Thorvald Stauning

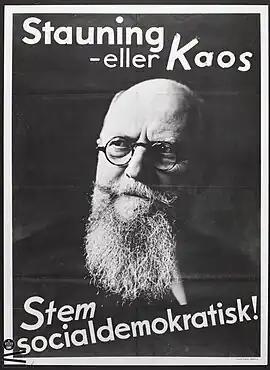
Stauning's election poster for the 1935 general election: "Stauning or Chaos "–" Vote Social Democrat!"

Like many other workers' leaders of his generation, such as Hjalmar Branting in Sweden, Stauning was a charismatic leader who played an important role in integrating Danish society after the social changes following the Industrial Revolution and common suffrage. His campaign slogan, "Stauning or Chaos", resonated in a nation undergoing a period of massive unemployment caused by the economic, social and political turmoil of its neighbors and trading partners, notably Denmark's chief trading partner Germany. The following Great Depression brought Danish unemployment to unprecedented heights. This period of widespread social malaise was fertile ground for leaders who could communicate a confident and coherent vision to the masses. Stauning was such a man for Denmark, and his popularity won the Social Democratic Party 46% of the total votes in the 1935 Folketing election, a figure never again reached by any Danish party.